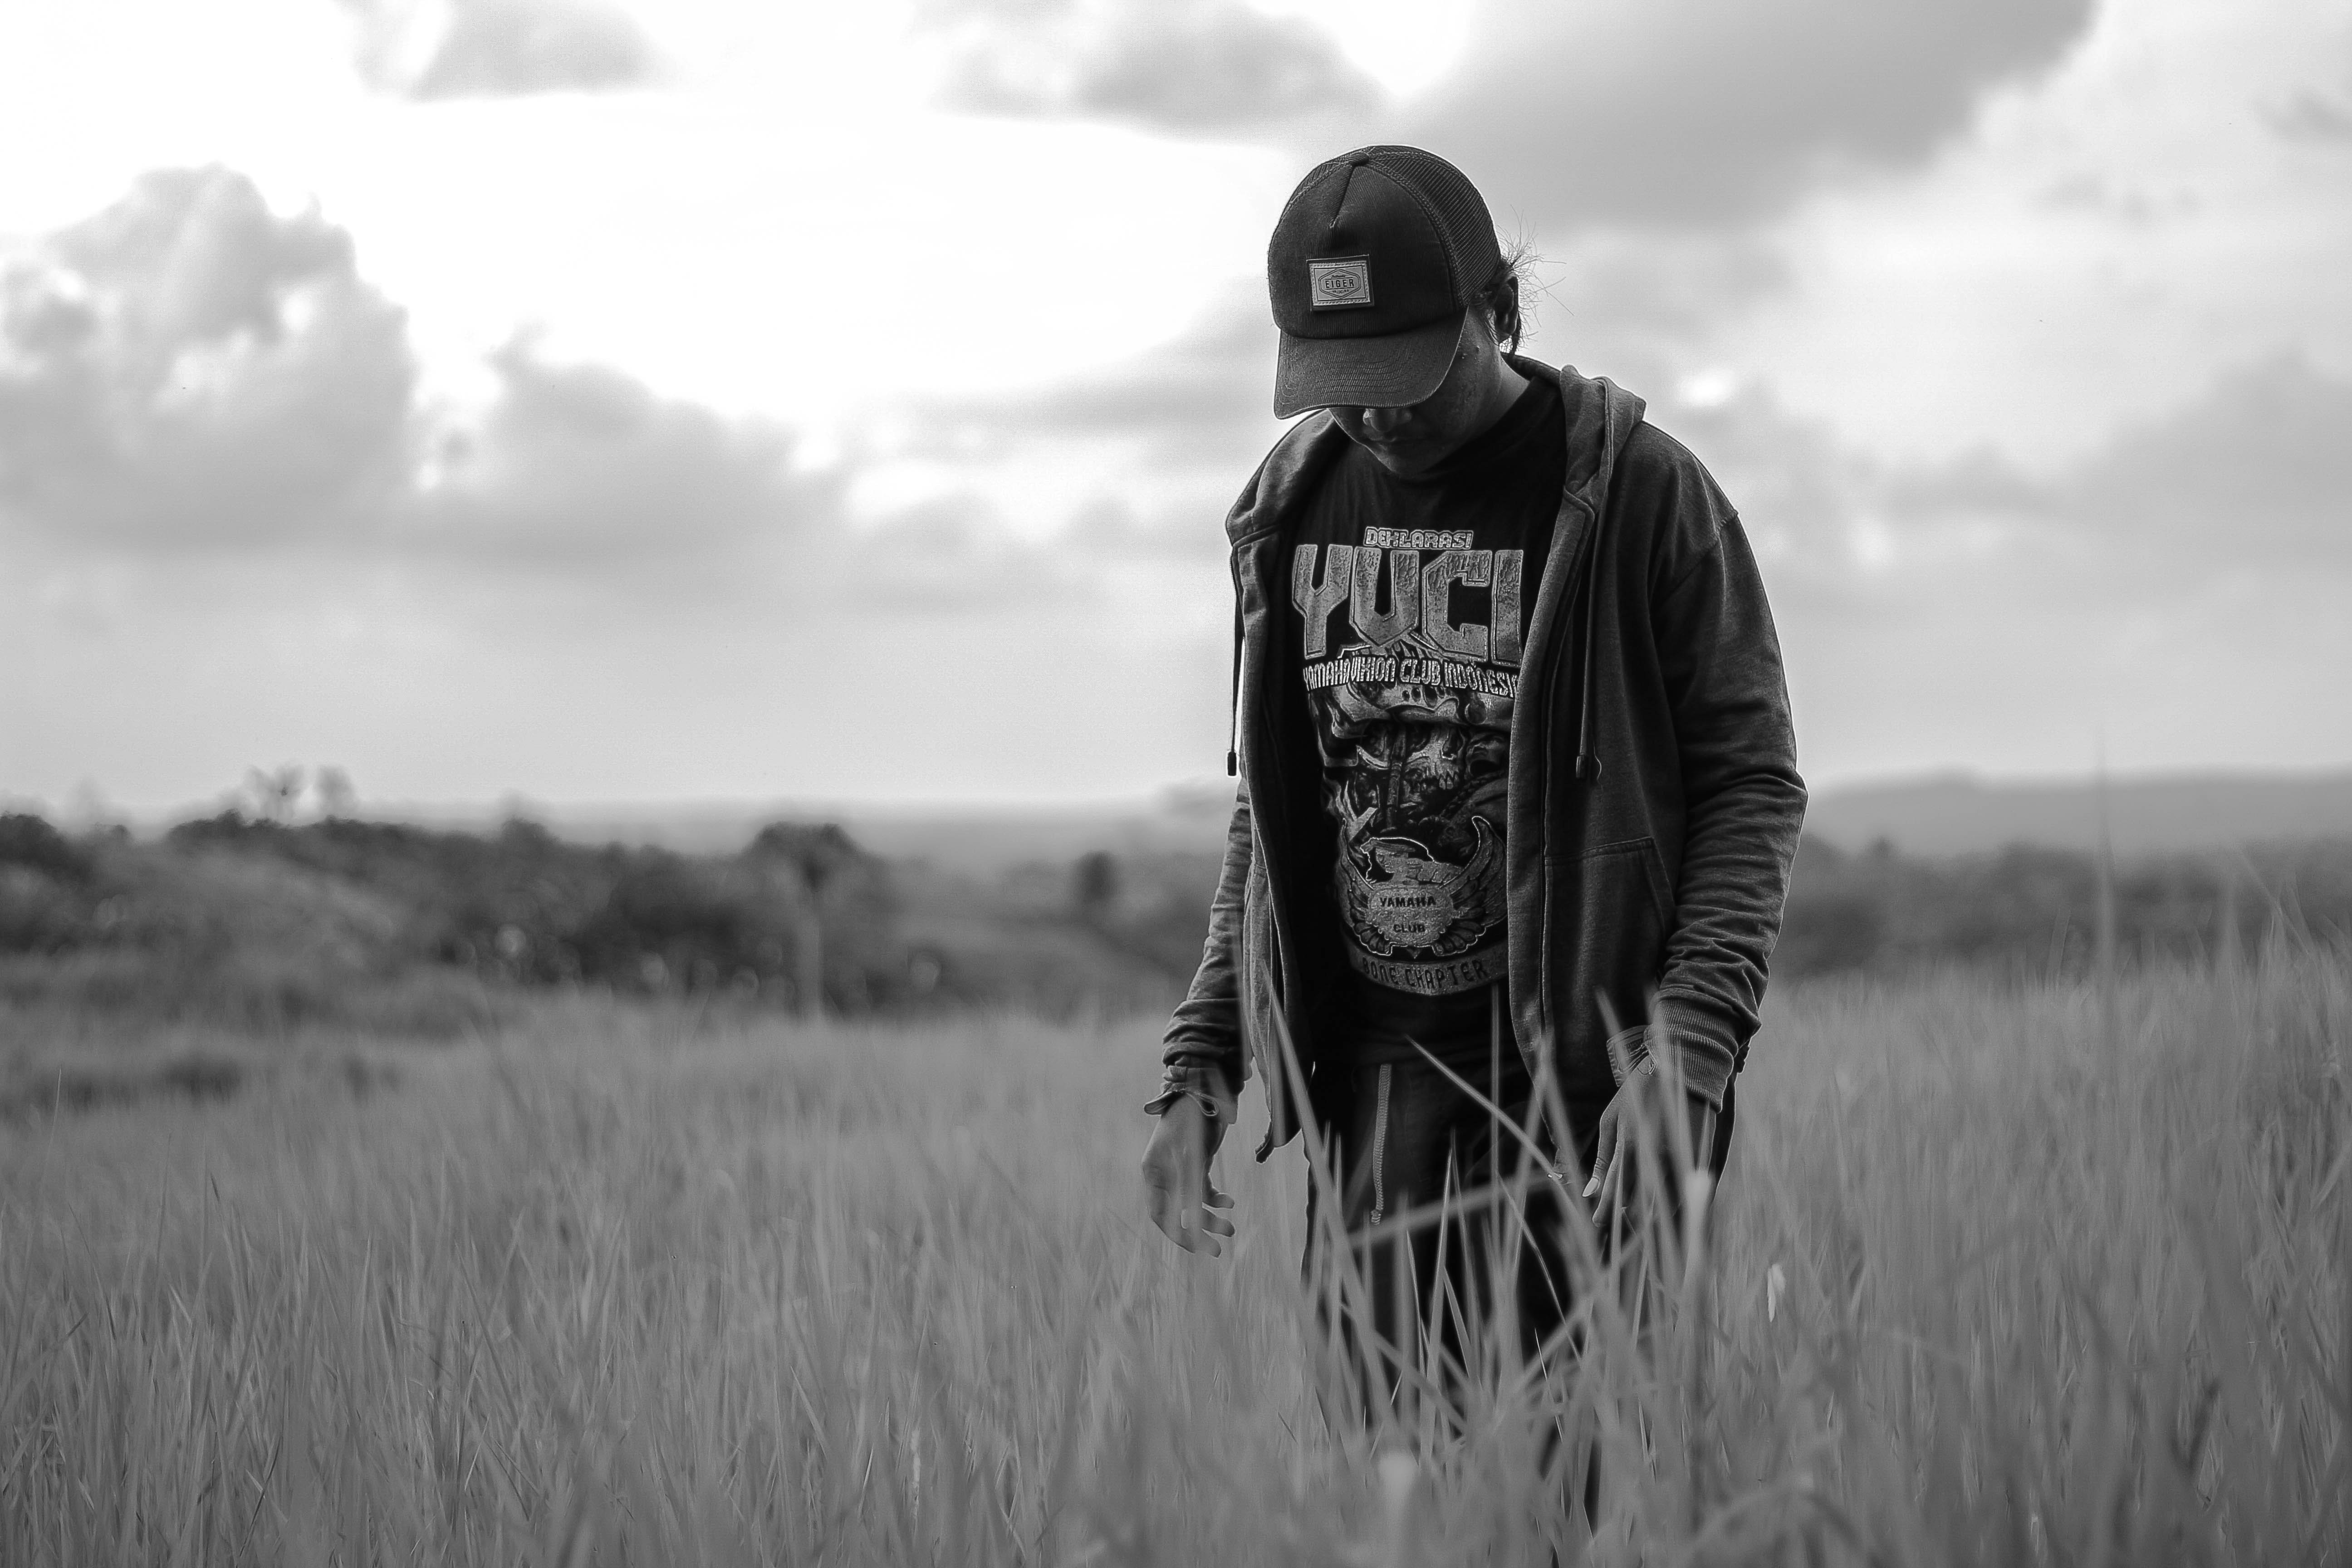
white, photograph, black, black and white, sky, monochrome photography, cloud, photography, grass, tree, field, monochrome, landscape, grass family, stock photography, grassland